Snow tire

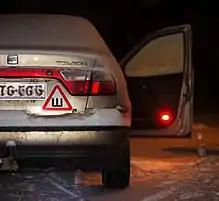
Russian studded tires warning sticker.

The U.S. National Highway Traffic Safety Administration (NHTSA) and Transport Canada allow display of a "3PMSF" symbol to indicate that the tire has exceeded the industry requirement from a reference (non-snow) tire. As of 2016, snow tires were 3.6% of the US market and 35% of the Canadian market.